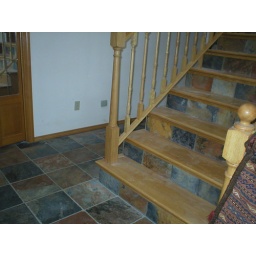
The foyer in my mom's house -- note the slate on both the floor and the stair risers.